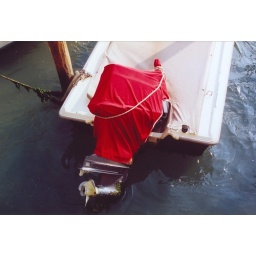
Engine of a small boat covered in red in Murano, Venice, Italy